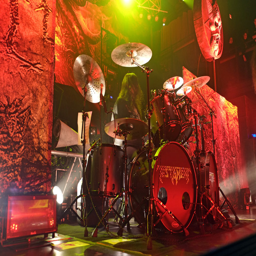
progressive metal artist performed with heavy metal artist last month , pictured here